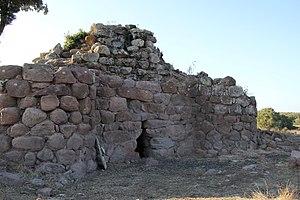
Le nuraghe Appiu est un nuraghe qui est situé à environ dix kilomètres de Villanova Monteleone, dans le nord-ouest de la Sardaigne.